Satoru Someya

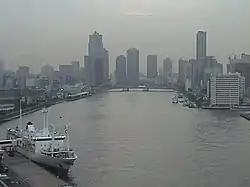
A landscape of Tokyo Bay.

Satoru Someya's last known contact before his kidnapping was on the night of 5 September 2003, when he had a telephone conversation with a magazine editor. Tokyo police reported Someya had financial trouble and owed money to several organizations.